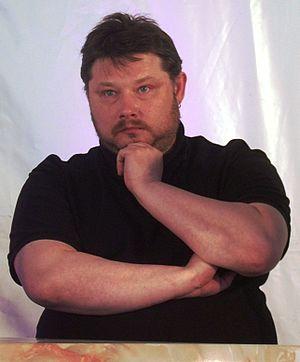
Indrek Hargla, né le 12 juillet 1970 à Tallinn, est un écrivain estonien, auteur depuis 1989 d'une soixantaine de nouvelles et d'une dizaine de romans. Ses œuvres s'inscrivent principalement dans le genre fantastique, mais abordent également la science-fiction et le roman policier.